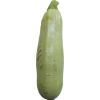
Label: zucchini